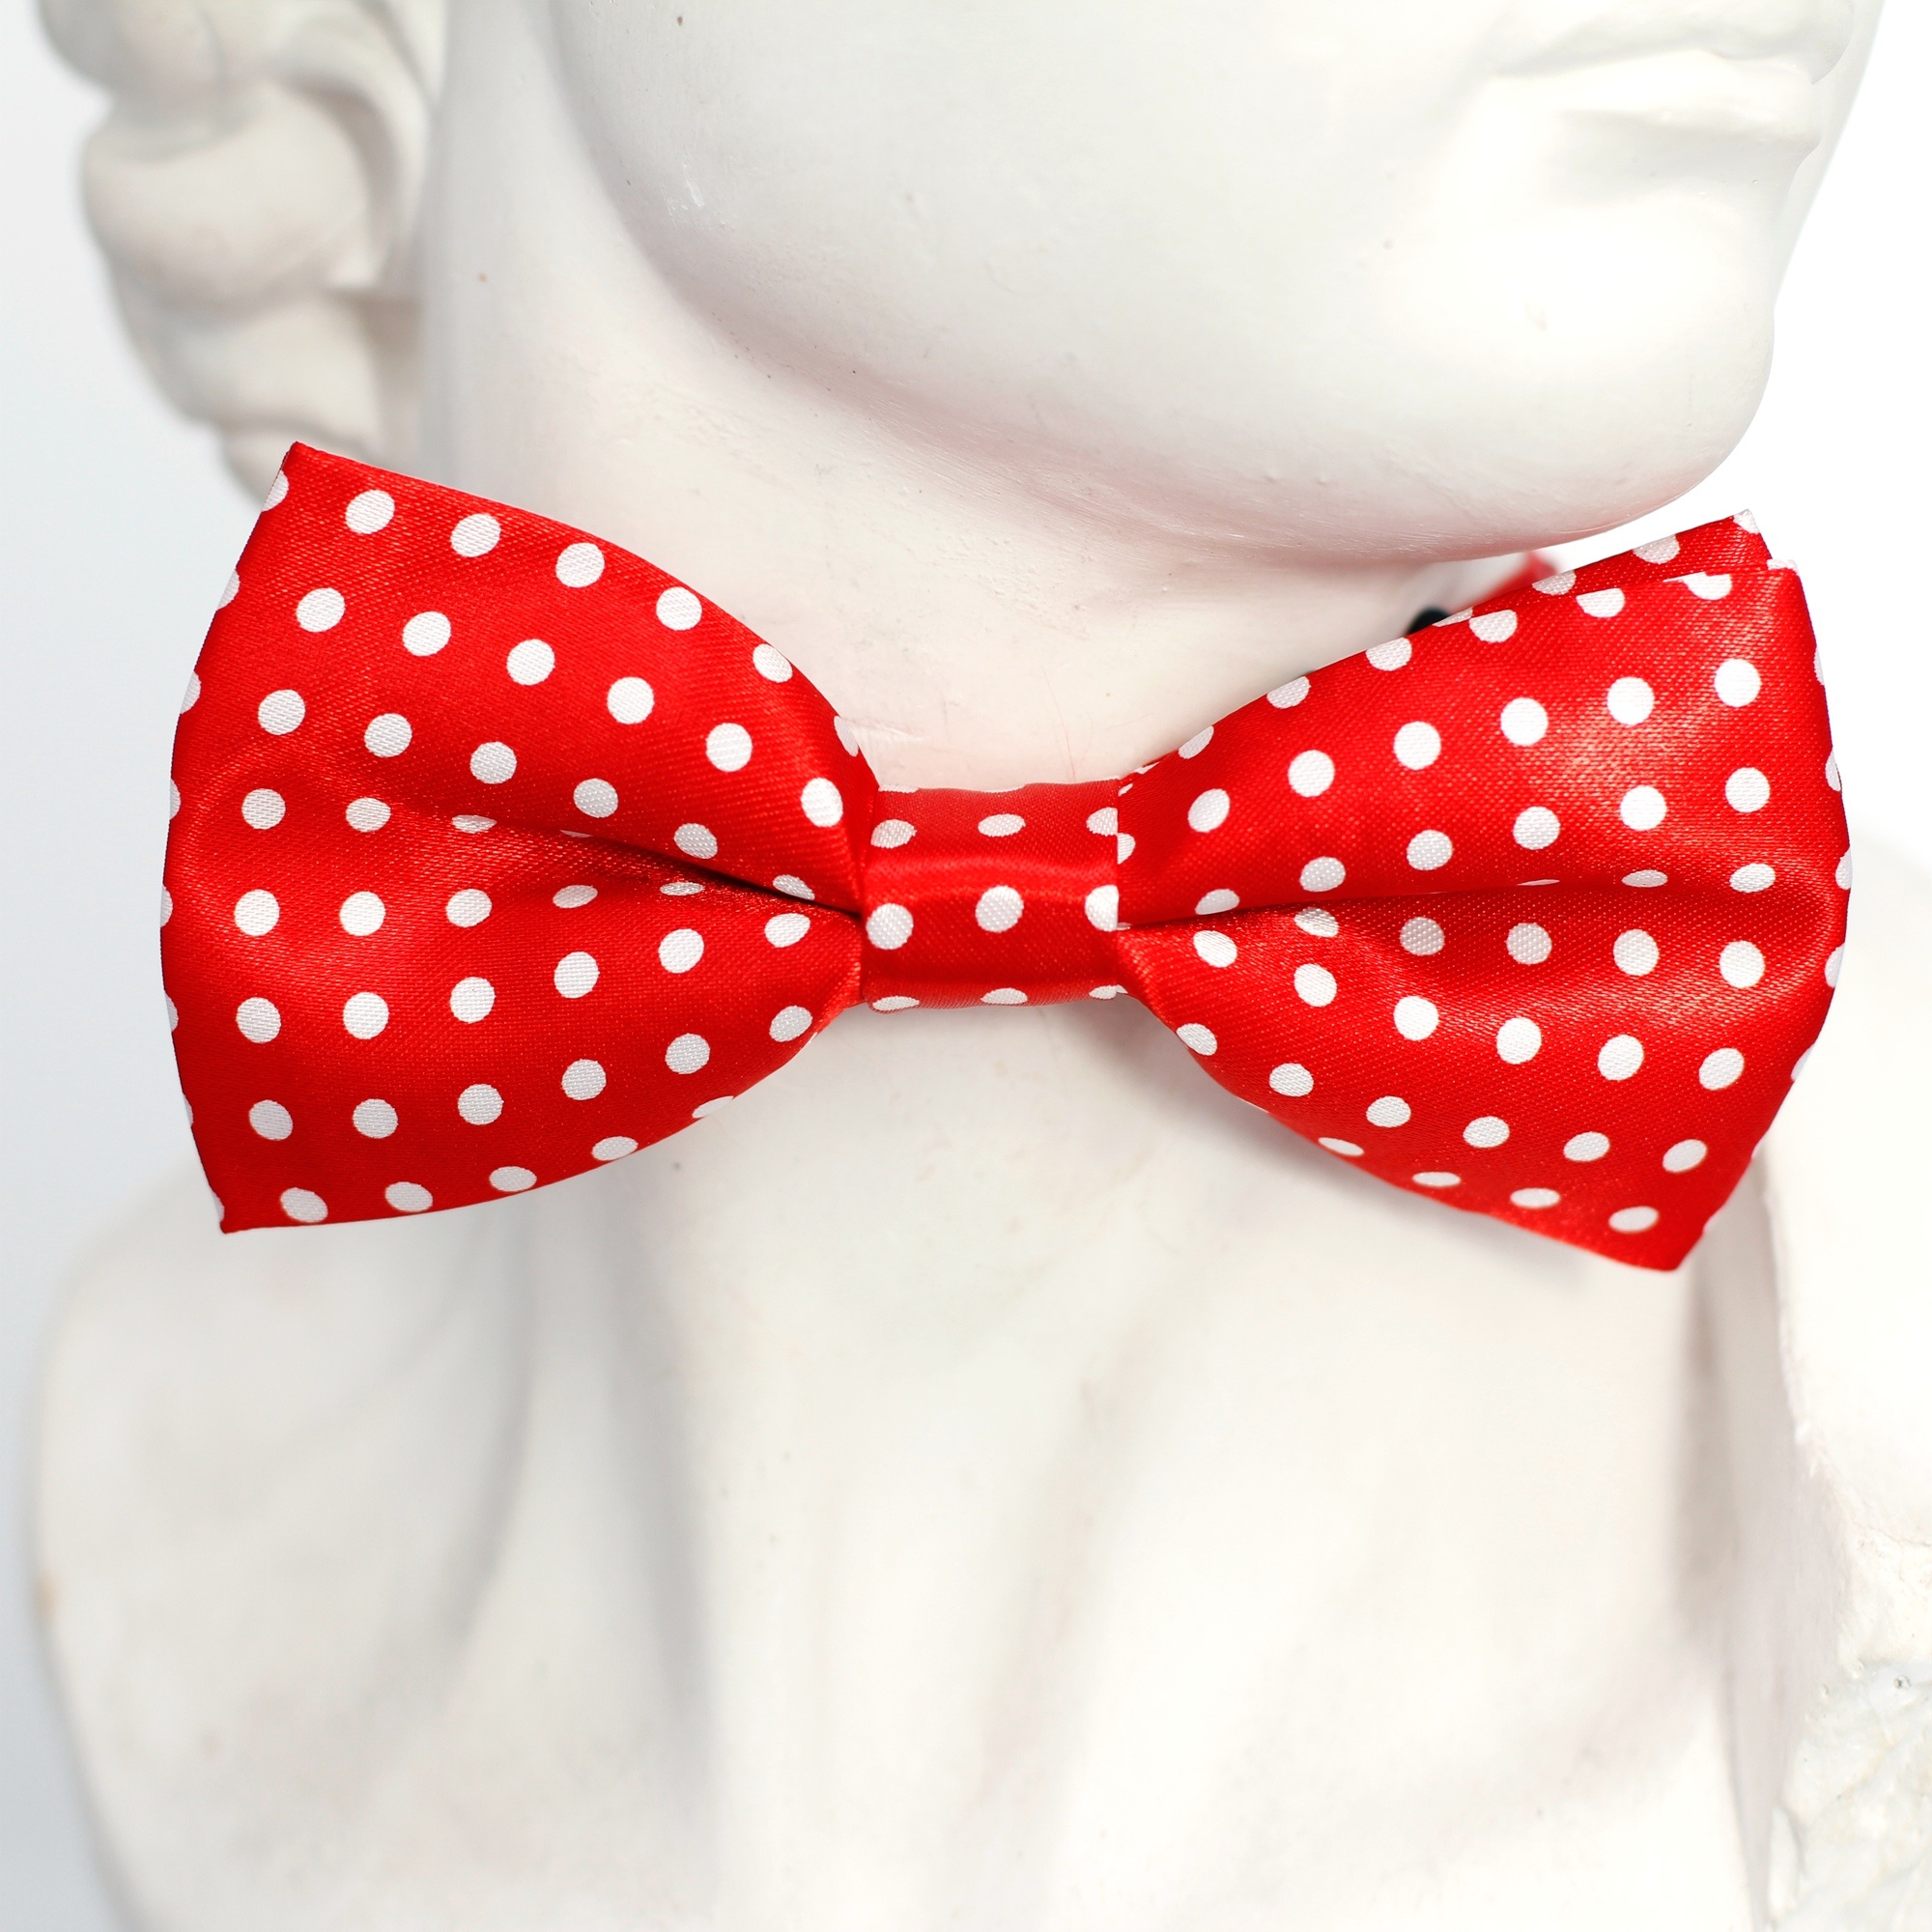
man, suit, antique, petal, fly, profile, pattern, red, tie, fashion, clothing, pink, polka dot, design, dolls, loop, display dummy, checkered, fashionable, necktie, fashion accessory